History of the Polish–Lithuanian Commonwealth (1569–1648)

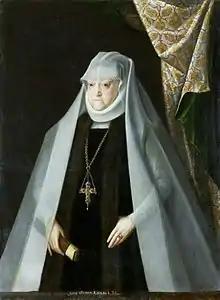
Martin Kober's painting of Anna Jagiellon

The Baroque style dominated the Polish culture from the 1580s, building on the achievements of the Renaissance and for a while coexisting with it, to the mid-18th century. Initially Baroque artists and intellectuals, torn between the two competing views of the world, enjoyed wide latitude and freedom of expression. Soon however the Counter-Reformation instituted a binding point of view that invoked the medieval tradition, imposed censorship in education and elsewhere (the index of prohibited books in Poland from 1617), and straightened out their convoluted ways. By the middle of the 17th century, the doctrine had been firmly reestablished, sarmatism and religious zealotry had become the norm. Artistic tastes of the epoch were often acquiring an increasingly Oriental character. In contrast with the integrative tendencies of the previous period, the burgher and nobility cultural spheres went their separate ways. Renaissance publicist Stanisław Orzechowski had already provided the foundations for Baroque szlachta's political thinking.